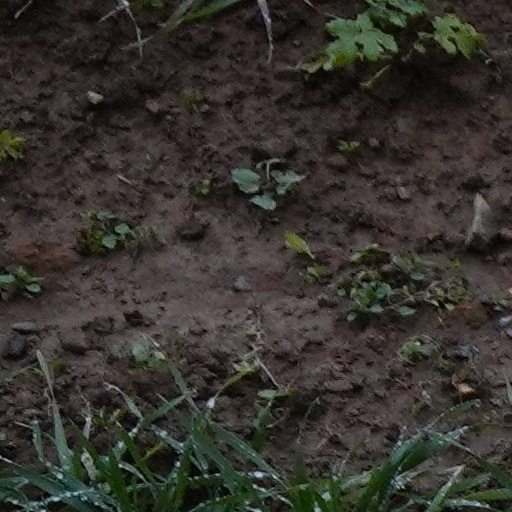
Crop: wheat